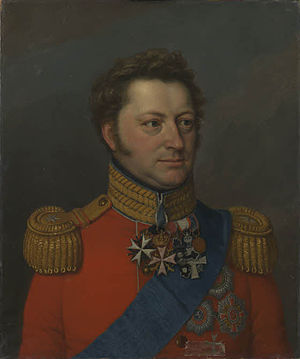
Juliane Sophie af Danmark / Ægteskab
Prins Vilhelm af Hessen-Philippsthal-Barchfeld. Maleri af Sebastian Weygandt.
Juliane Sophie af Danmark var dansk prinsesse, der var datter af arveprins Frederik og barnebarn af kong Frederik 5. af Danmark. Hun blev gift med prins Vilhelm af Hessen-Philippstal-Barchfeld i 1812.